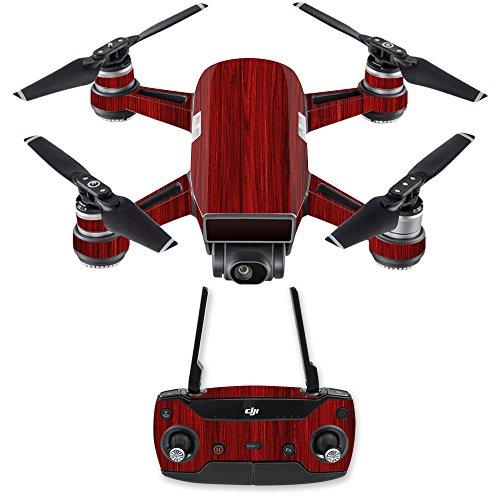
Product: MightySkins Skin Compatible With DJI Spark Drone & Controller - Cherry Grain | Protective, Durable, and Unique Vinyl Decal wrap cover | Easy To Apply, Remove, and Change Styles | Made in the USA
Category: Toys & Games | Hobbies | Remote & App Controlled Vehicles & Parts | Remote & App Controlled Vehicles
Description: SET THE TREND: Show off your unique style with Mighty Skins for your DJI Spark Drone And Controller Don’t like the Cherry Grain skin We have hundreds of designs to choose from, so your Spark Drone And Controller will be as unique as you are.
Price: $49.97
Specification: ProductDimensions:8x0.1x10inches|ItemWeight:0.16ounces|ShippingWeight:0.96ounces|ASIN:B075SMK91V|Itemmodelnumber:DJSPCMB-CherryGrain